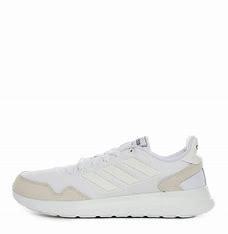
Brand: Adidas
Model: Archivo